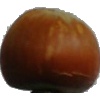
Label: Nut Forest 1